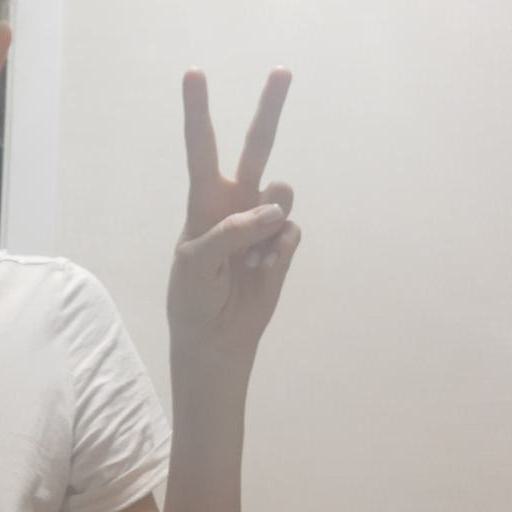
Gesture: peace